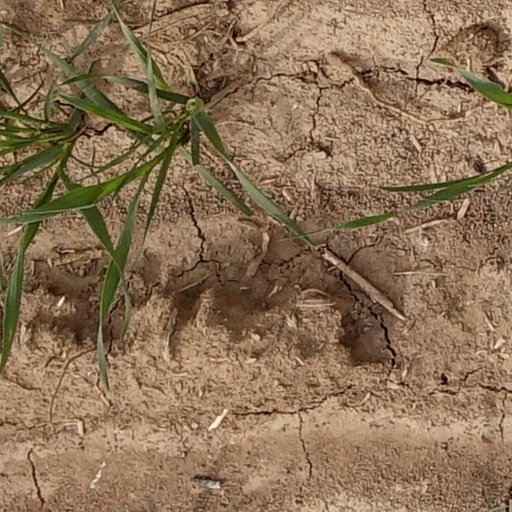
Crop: wheat